Mexican oil expropriation

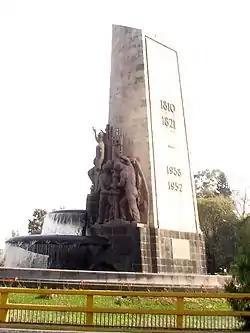
Fountain of Mexican Petroleum (Monument), in the Paseo de la Reforma and Anillo Periférico, Col. Hills of Chapultepec, delegation Miguel Hidalgo of Mexico City, D.F., Mexico.

The Mexican oil expropriation was the nationalization of all petroleum reserves, facilities, and foreign oil companies in Mexico on March 18, 1938. In accordance with Article 27 of the Constitution of 1917, President Lázaro Cárdenas declared that all mineral and oil reserves found within Mexico belong to the nation. The Mexican government established a state-owned petroleum company, Petróleos Mexicanos, or PEMEX. For a short period, this measure caused an international boycott of Mexican products in the following years, especially by the United States, the United Kingdom, and the Netherlands, but with the outbreak of World War II and the alliance between Mexico and the Allies, the disputes with private companies over compensation were resolved. The anniversary, March 18, is now a Mexican civic holiday.